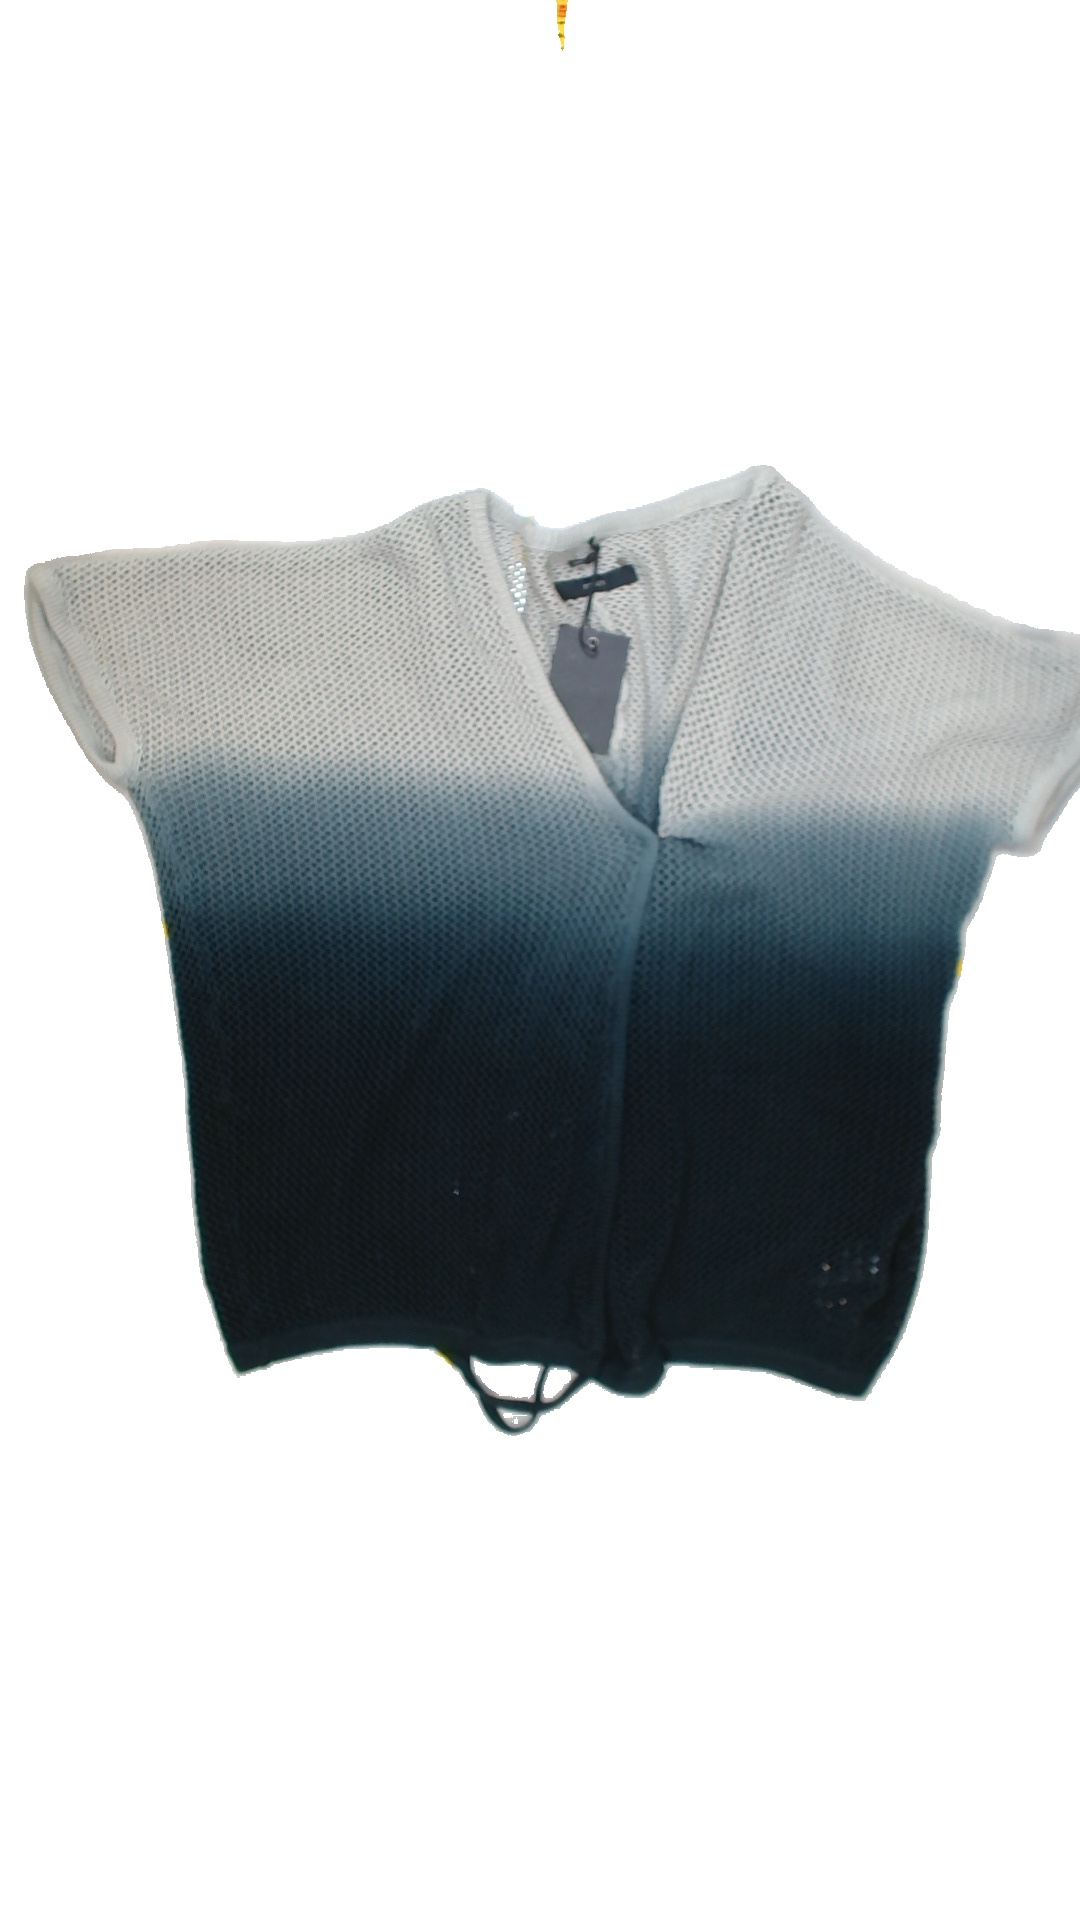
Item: Cardigan (Ladies)
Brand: Not Applicable
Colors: Multicolor, Blue, Grey
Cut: Oversize
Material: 100% cotton
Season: All
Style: No trend
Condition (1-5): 5
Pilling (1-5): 5
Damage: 0
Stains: No
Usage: Reuse
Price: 50-100